Aeronca 11 Chief

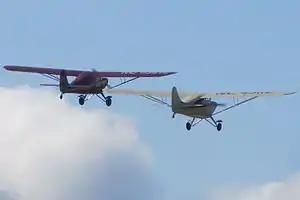

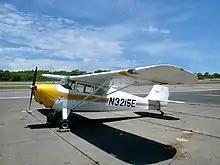
11AC

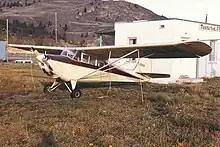
Aeronca 11AC Chief, 1986

The Aeronca Chief is a single-engine, light aircraft with fixed conventional landing gear and two seats in side-by-side configuration, which entered production in the United States in 1945.